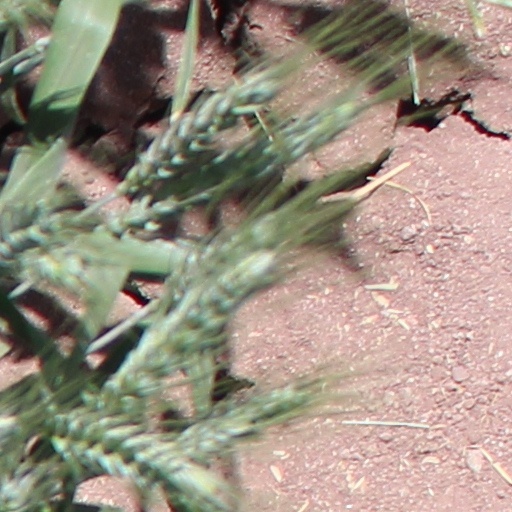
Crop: wheat